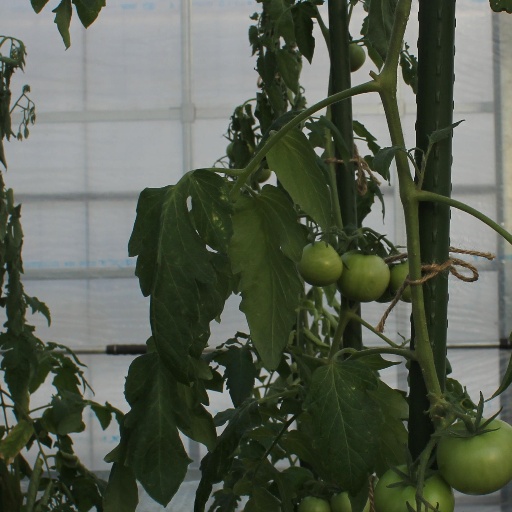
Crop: tomato